Messenger line

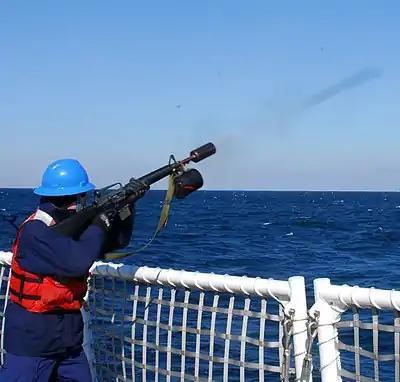
A USCG sailor uses a specially adapted firearm to fire a messenger line to another vessel.

A messenger line or just messenger is relatively light cordage used to pull a heavier cable across a gap or through a tube or duct. The term is also used for a line used to pull or lower a package along a downline or jackstay.